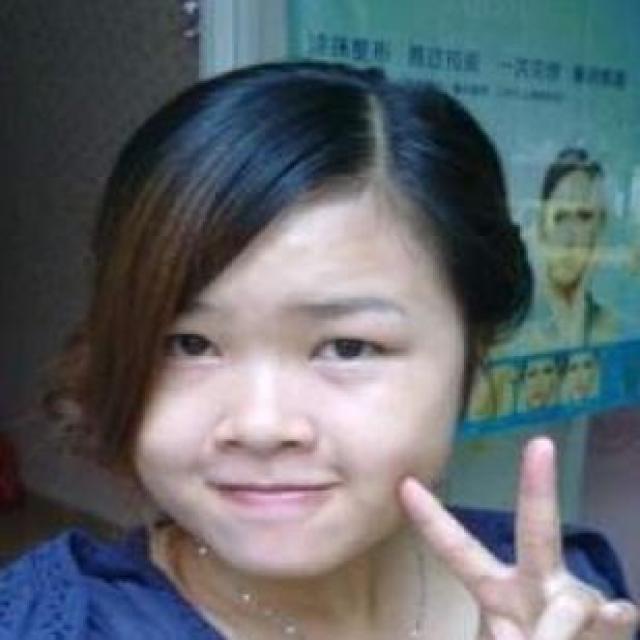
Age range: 21-44